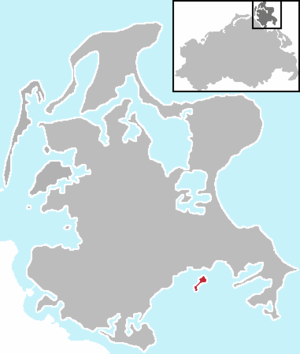
Vilm
Vilms beliggenhed
Vilm er en tysk ø i Østersøen. Den ligger ud for øen Rügens sydkyst i forbundslandet Mecklenburg-Vorpommern. Vilm hører administrativt under byen Putbus, der ligger på Rügen. Navnet Vilm kommer fra det slaviske ilumu og betyder elm.